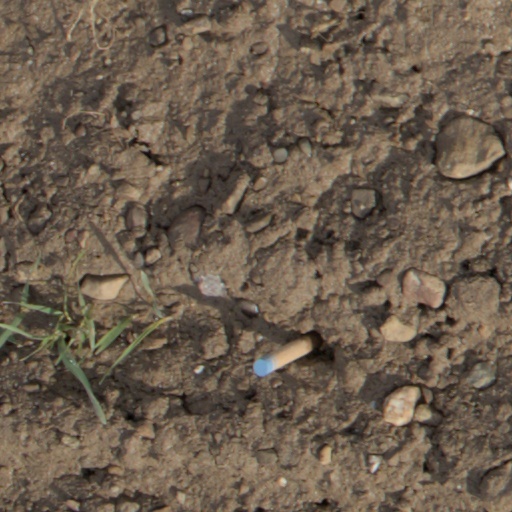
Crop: wheat